Education in Mexico

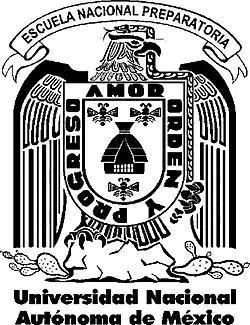
Seal of the Escuela Nacional Preparatoria, founded in 1868

Most of the Mexican population was illiterate and entirely unschooled, and there was no priority for the education of girls. A few girls in cities attended schools run by cloistered nuns. Some entered convent schools at around age eight, "to remain cloistered for the rest of their lives." There were some schools connected to orphanages or confraternities. Private tutors educated girls from wealthy families, but only enough so that they could oversee a household. There were few opportunities for mixed-race boys or girls. "Education was, in short, highly selective as befits a stratified society, and the possibilities of self-realization were a lottery of birth rather than talent."